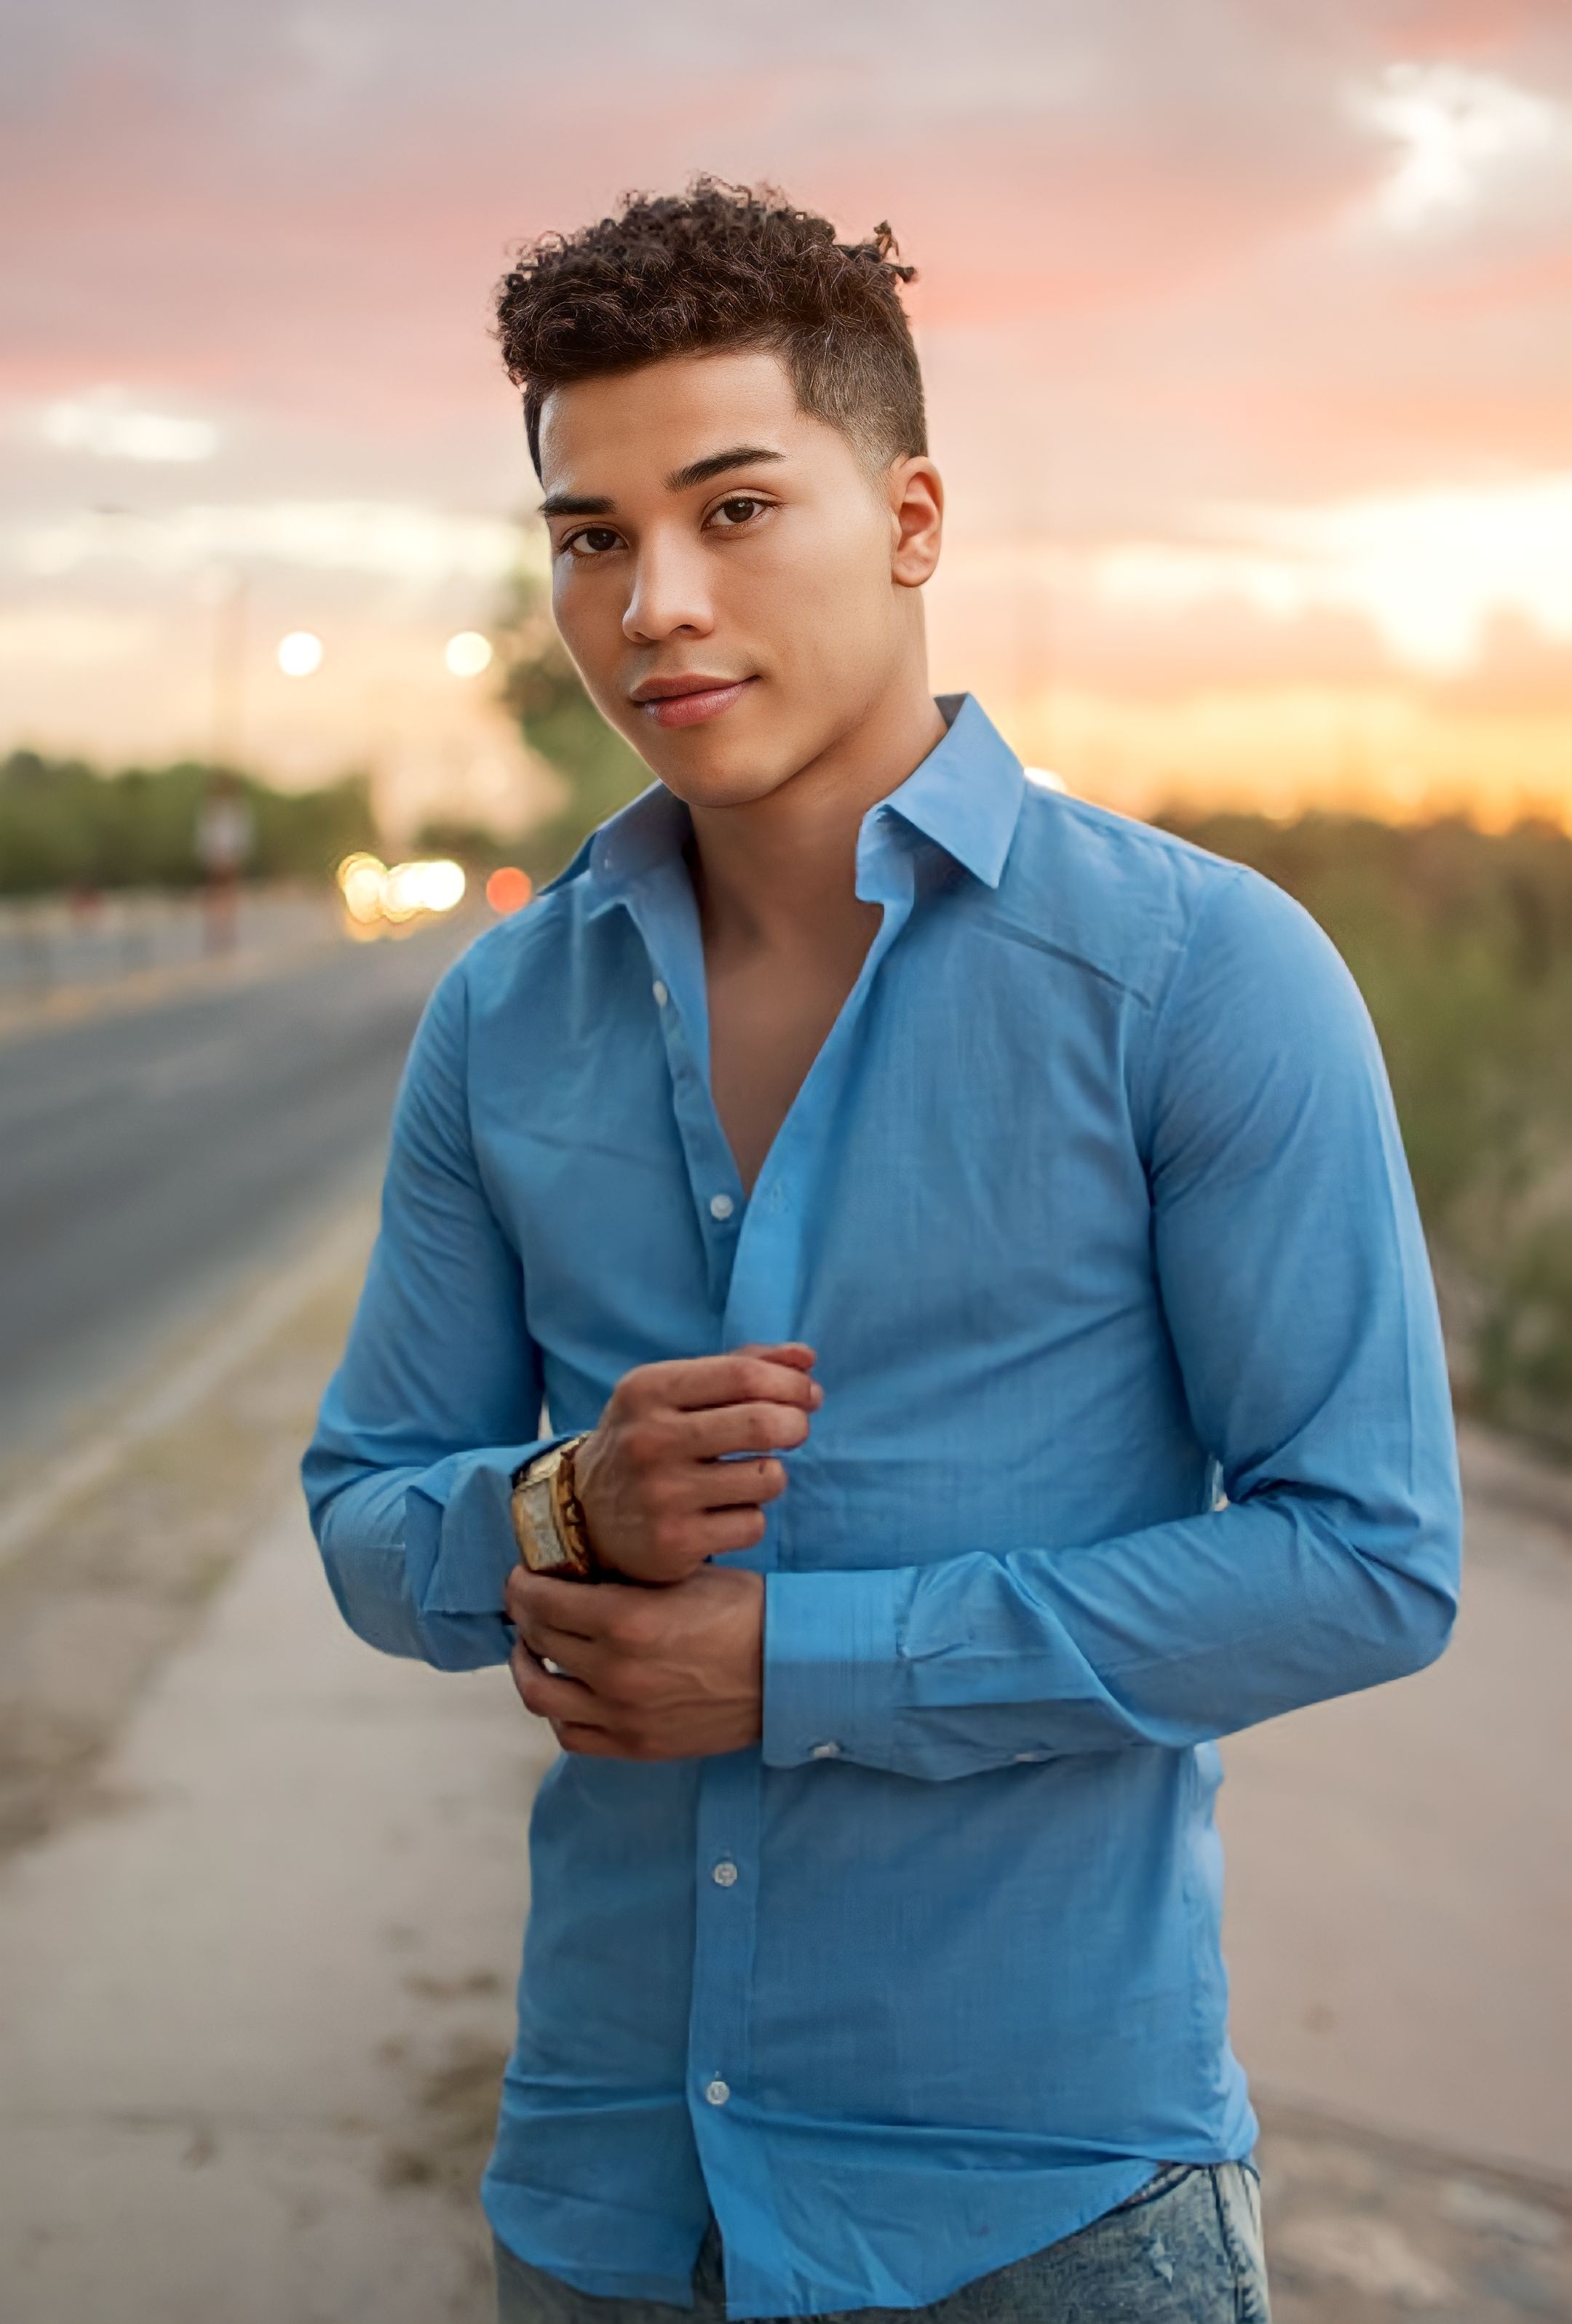
young man, young, posing, handsome, blue shirt, blue, shirt, shoulder, sky, cloud, flash photography, sleeve, standing, dress shirt, gesture, plant, happy, cool, blazer, electric blue, formal wear, denim, t shirt, grass, portrait photography, landscape, portrait, photo shoot, top, vacation, sitting, recreation